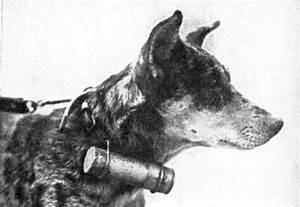
dog